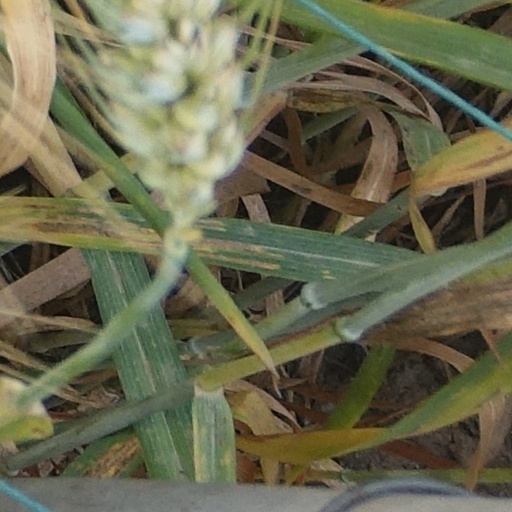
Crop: wheat